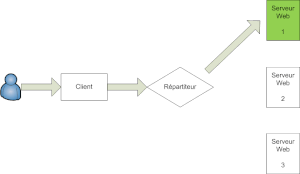
Distribution round-robin des requêtes sur les serveurs Web
L’équilibrage de charge des serveurs Web, ou répartition de charge des serveurs Web, regroupe l’ensemble des mécanismes utilisés pour distribuer les requêtes HTTP sur de multiples serveurs Web.